One Billion Rising

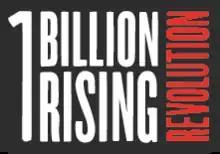
2016 One Billion Rising logo

According to the campaign, "For the fourth year, globally One Billion Rising activists are planning their rising events, artistic uprisings, panel discussions, press conference, town halls, movies, articles, gatherings, poetry, art, posters, actions, and protests to take place on and about Feb 14th. With the theme – One Billion Rising: Rise for Revolution 2016, this year's campaign will escalate the collective actions of activists worldwide, and amplify their call for systemic changes towards ending violence against women and girls once and for all.